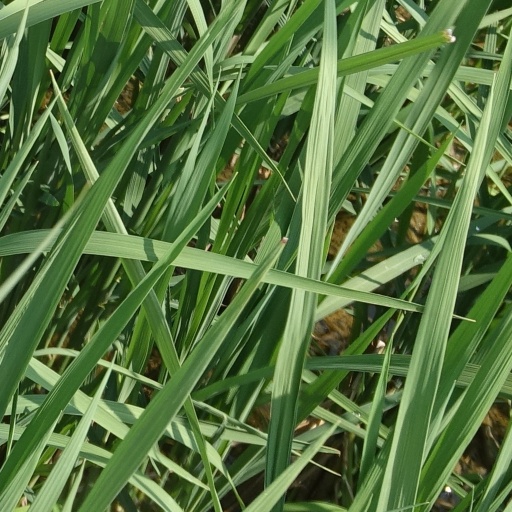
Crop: rice